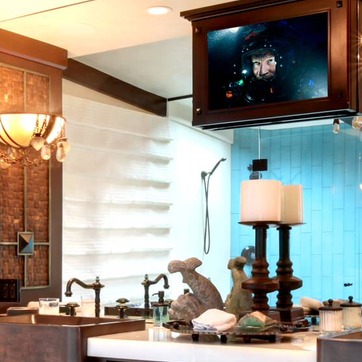
Material: mirror